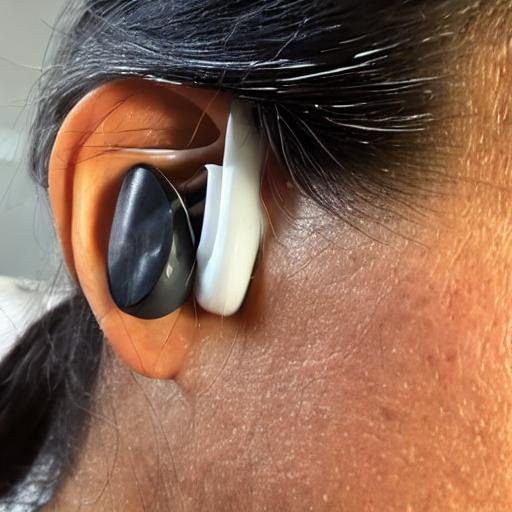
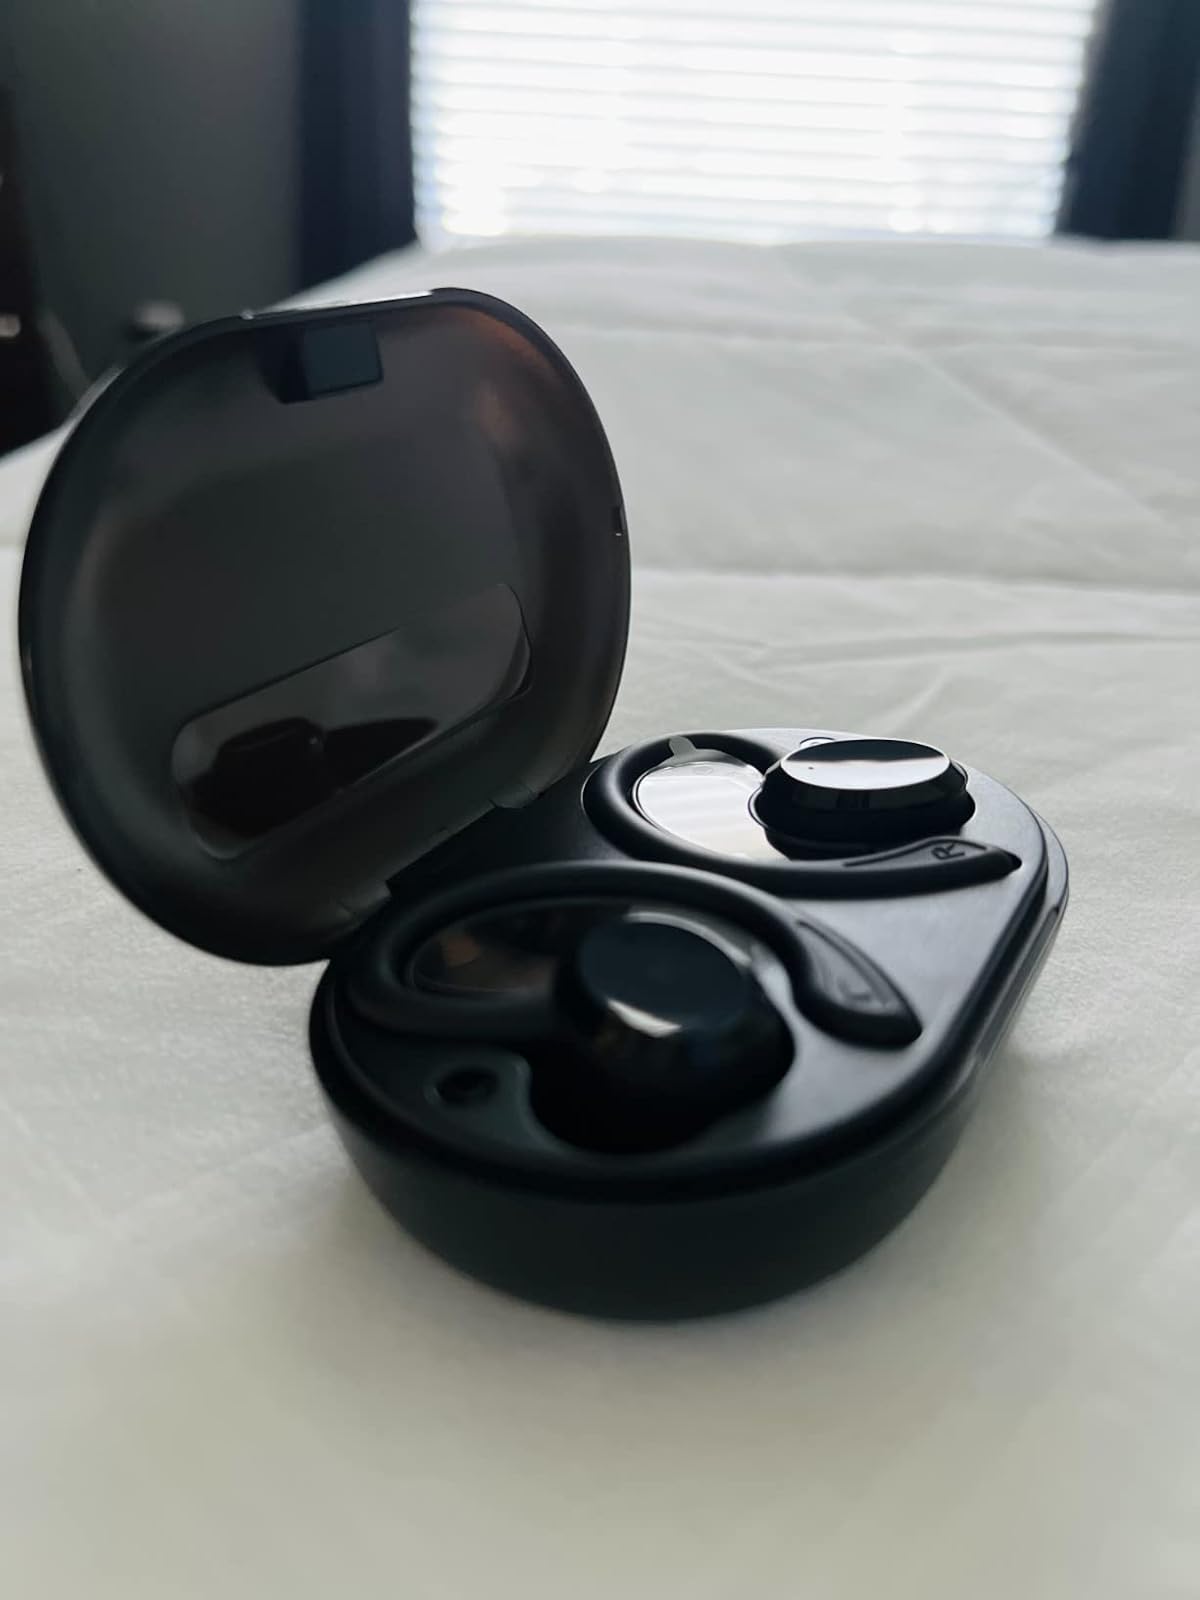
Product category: earbuds
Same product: no